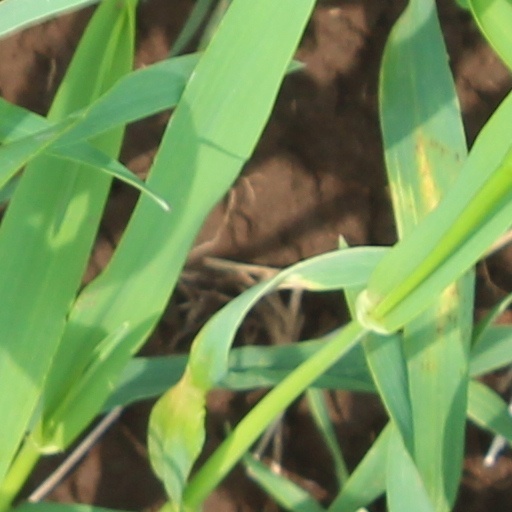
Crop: wheat